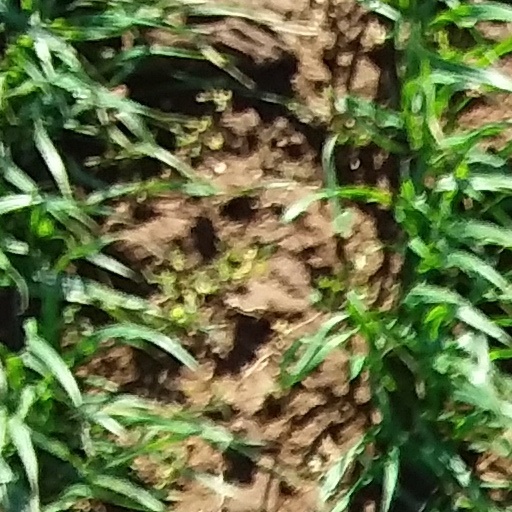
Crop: wheat